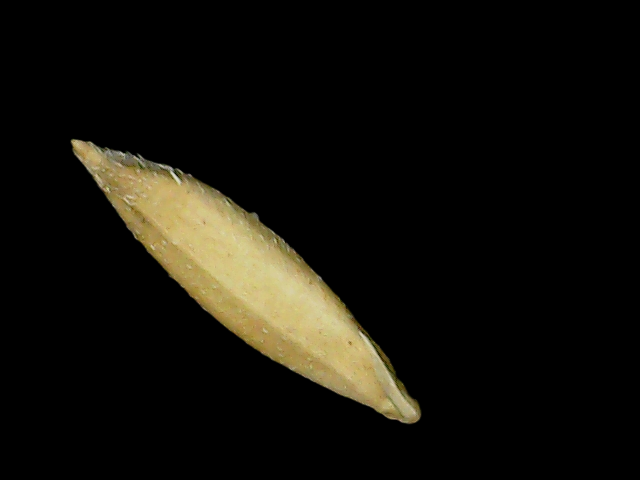
Rice variety: Binadhan14